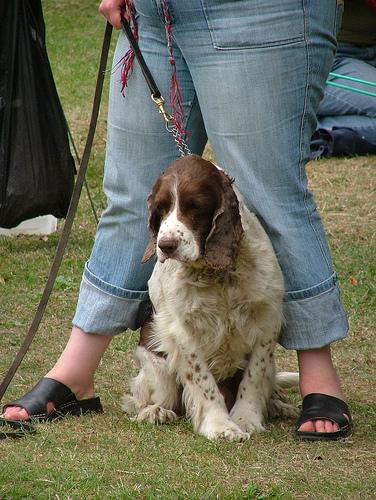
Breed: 276-n000112-English_springer